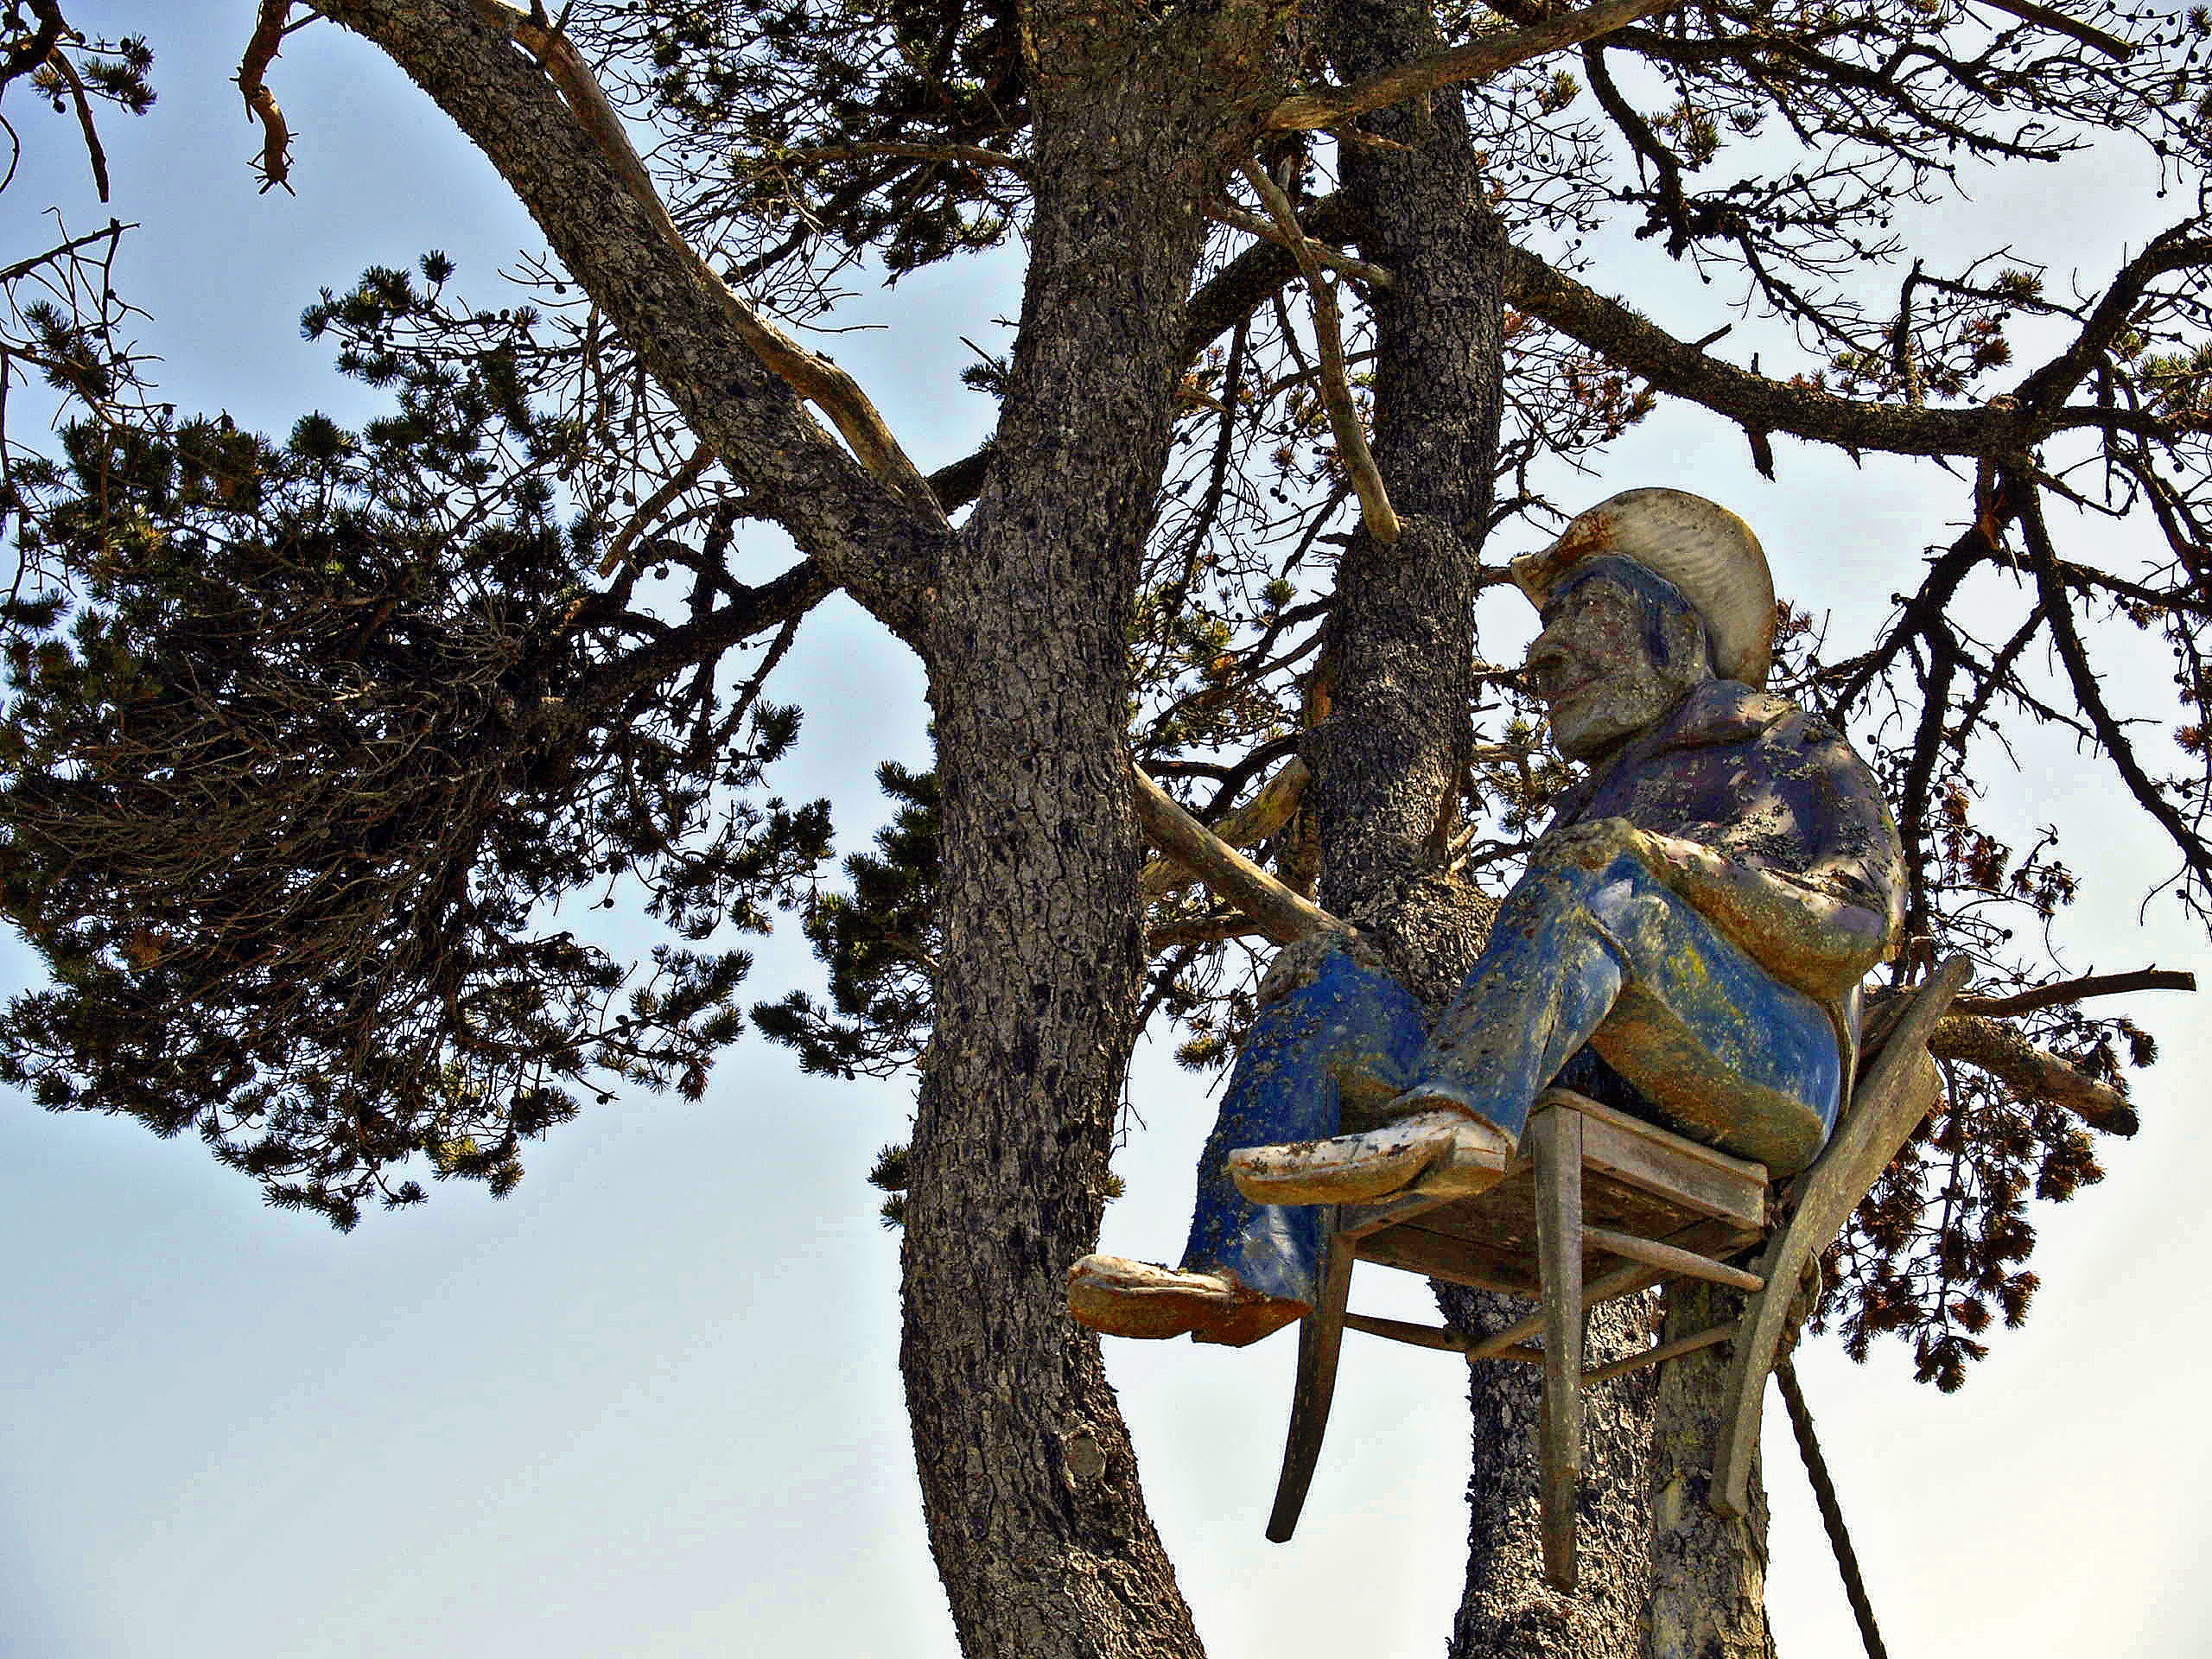
man, tree, branch, snow, winter, plant, flower, chair, spring, artistic, craft, season, artwork, sculpture, wooden, carved, carving, wood carving, woody plant